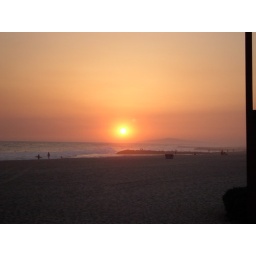
Picture from beach house in Newport Beach.